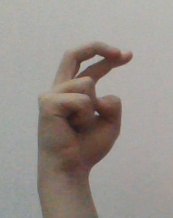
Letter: zay